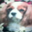
Label: dog